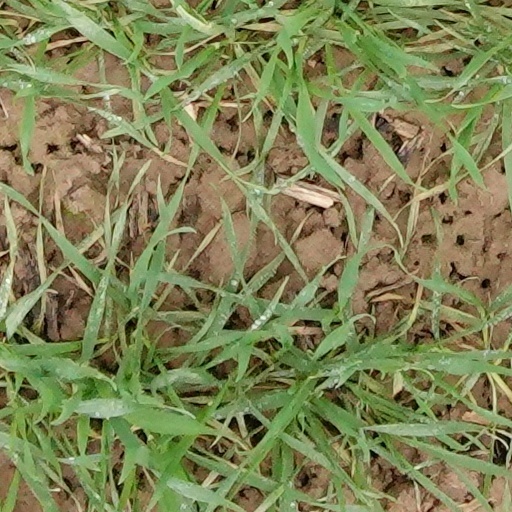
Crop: wheat